Woodbine station

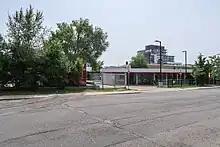
Disused section of streetcar track on Strathmore Boulevard

The Bloor–Danforth subway line replaced the Bloor streetcar line, which ran from Jane Loop to Luttrell Loop, near the present Jane and Victoria Park stations. With the opening of the subway from to Woodbine in 1966, streetcar service was reduced to a short Bloor route from Jane Loop to Keele station, and a Danforth route from Woodbine station to Luttrell Loop. These portions were in turn eliminated when the subway was extended in 1968 to run from to . However, evidence of the temporary loop at Woodbine station for Danforth streetcars still exists: a single disconnected streetcar track runs west from Cedarvale Avenue along Strathmore Boulevard, curving towards the east end of the station, and an irregular wall in the station's mezzanine indicates the former passage to the streetcar platform. The walled-off section of this passage has been partially converted into a staff room and storage area.